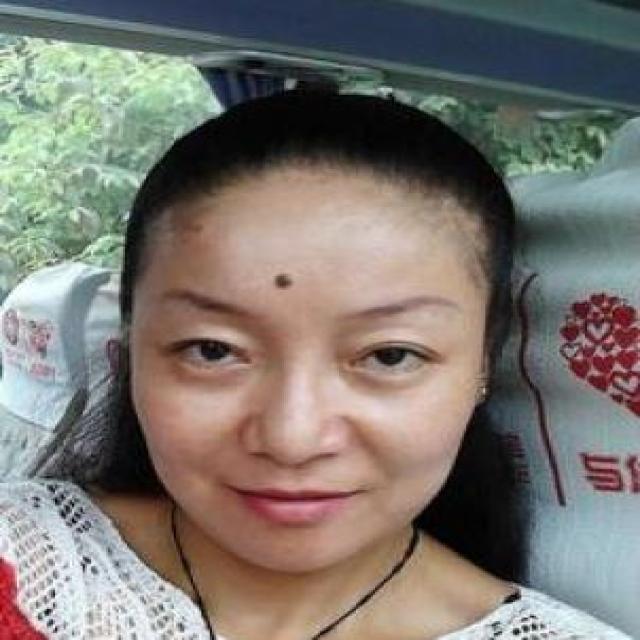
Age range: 21-44